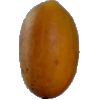
Label: Cucumber Ripe 2